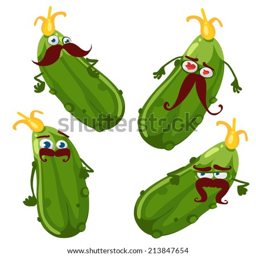
cartoon character with a mustache with many expressions of cucumber